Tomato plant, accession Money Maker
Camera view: horizontal (90 deg, fisheye); turntable rotation: 300 degrees
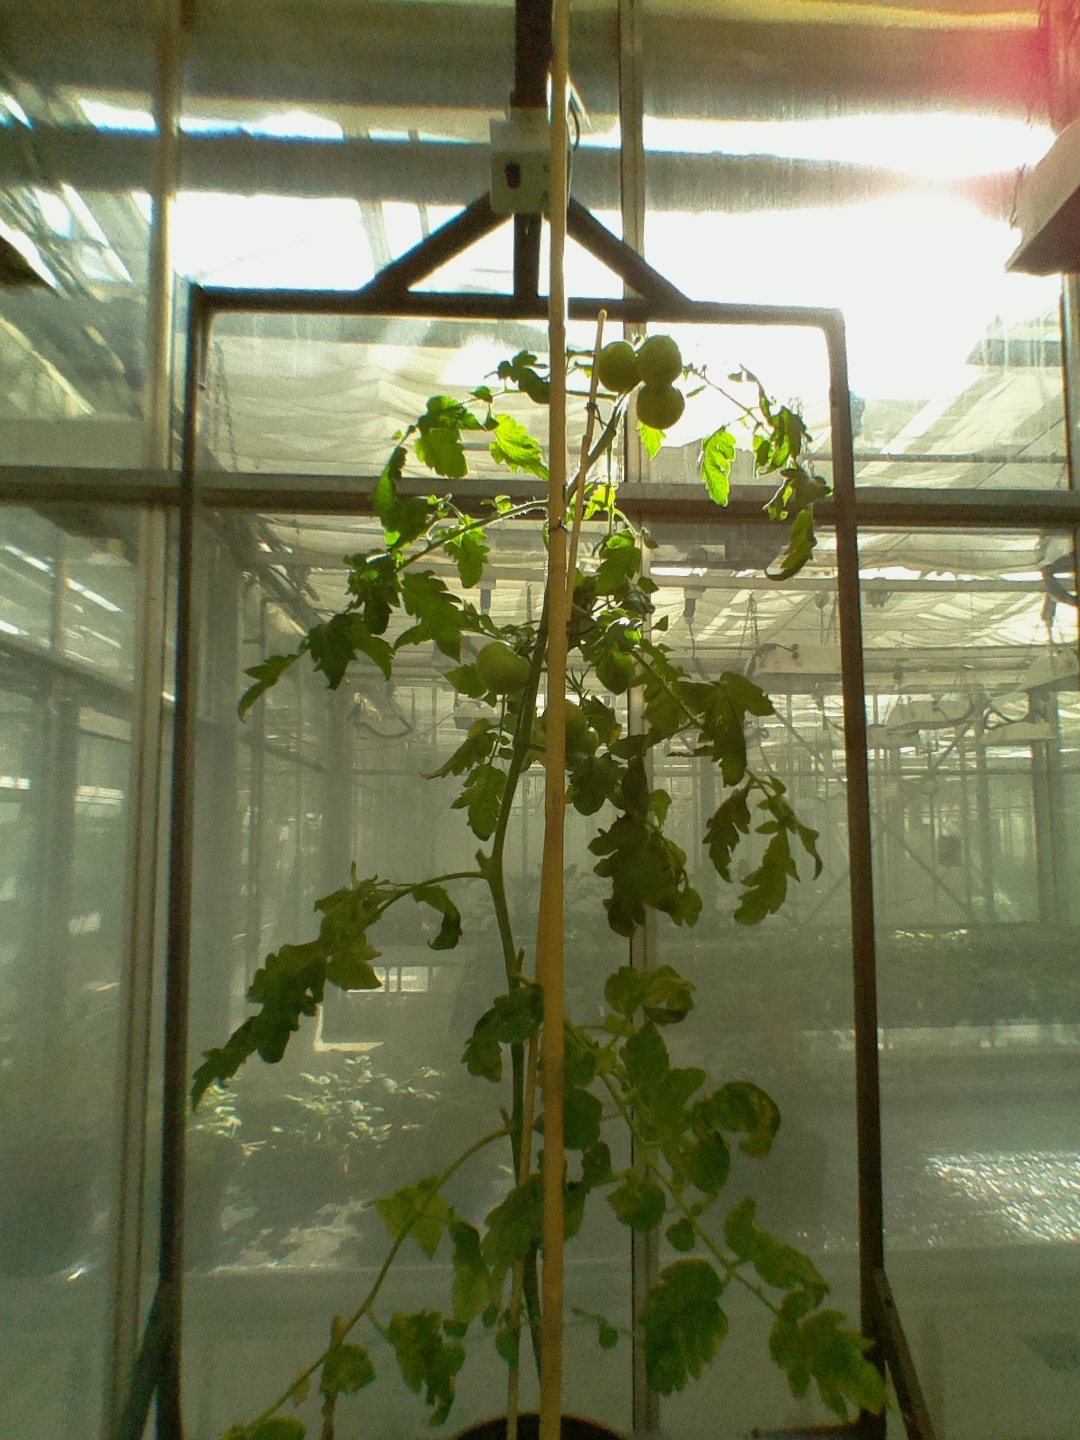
BBCH growth stage 74: 40%-50% of final fruit size